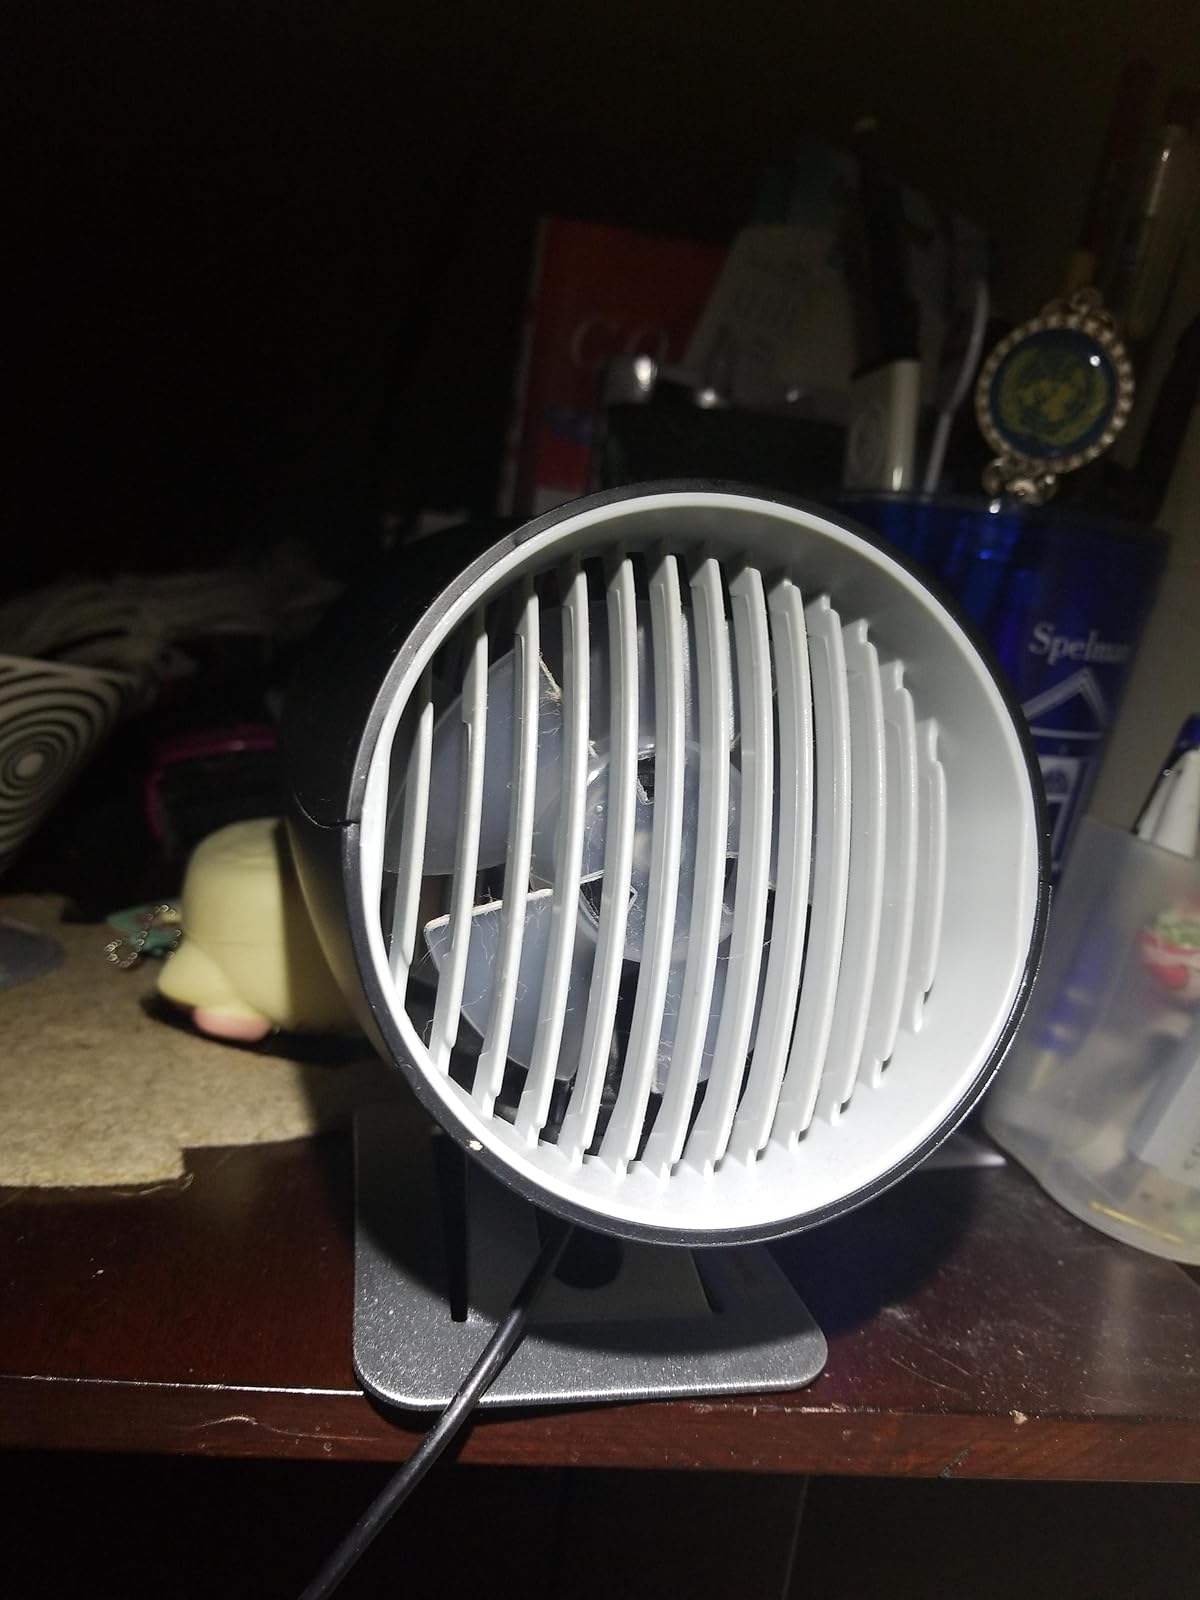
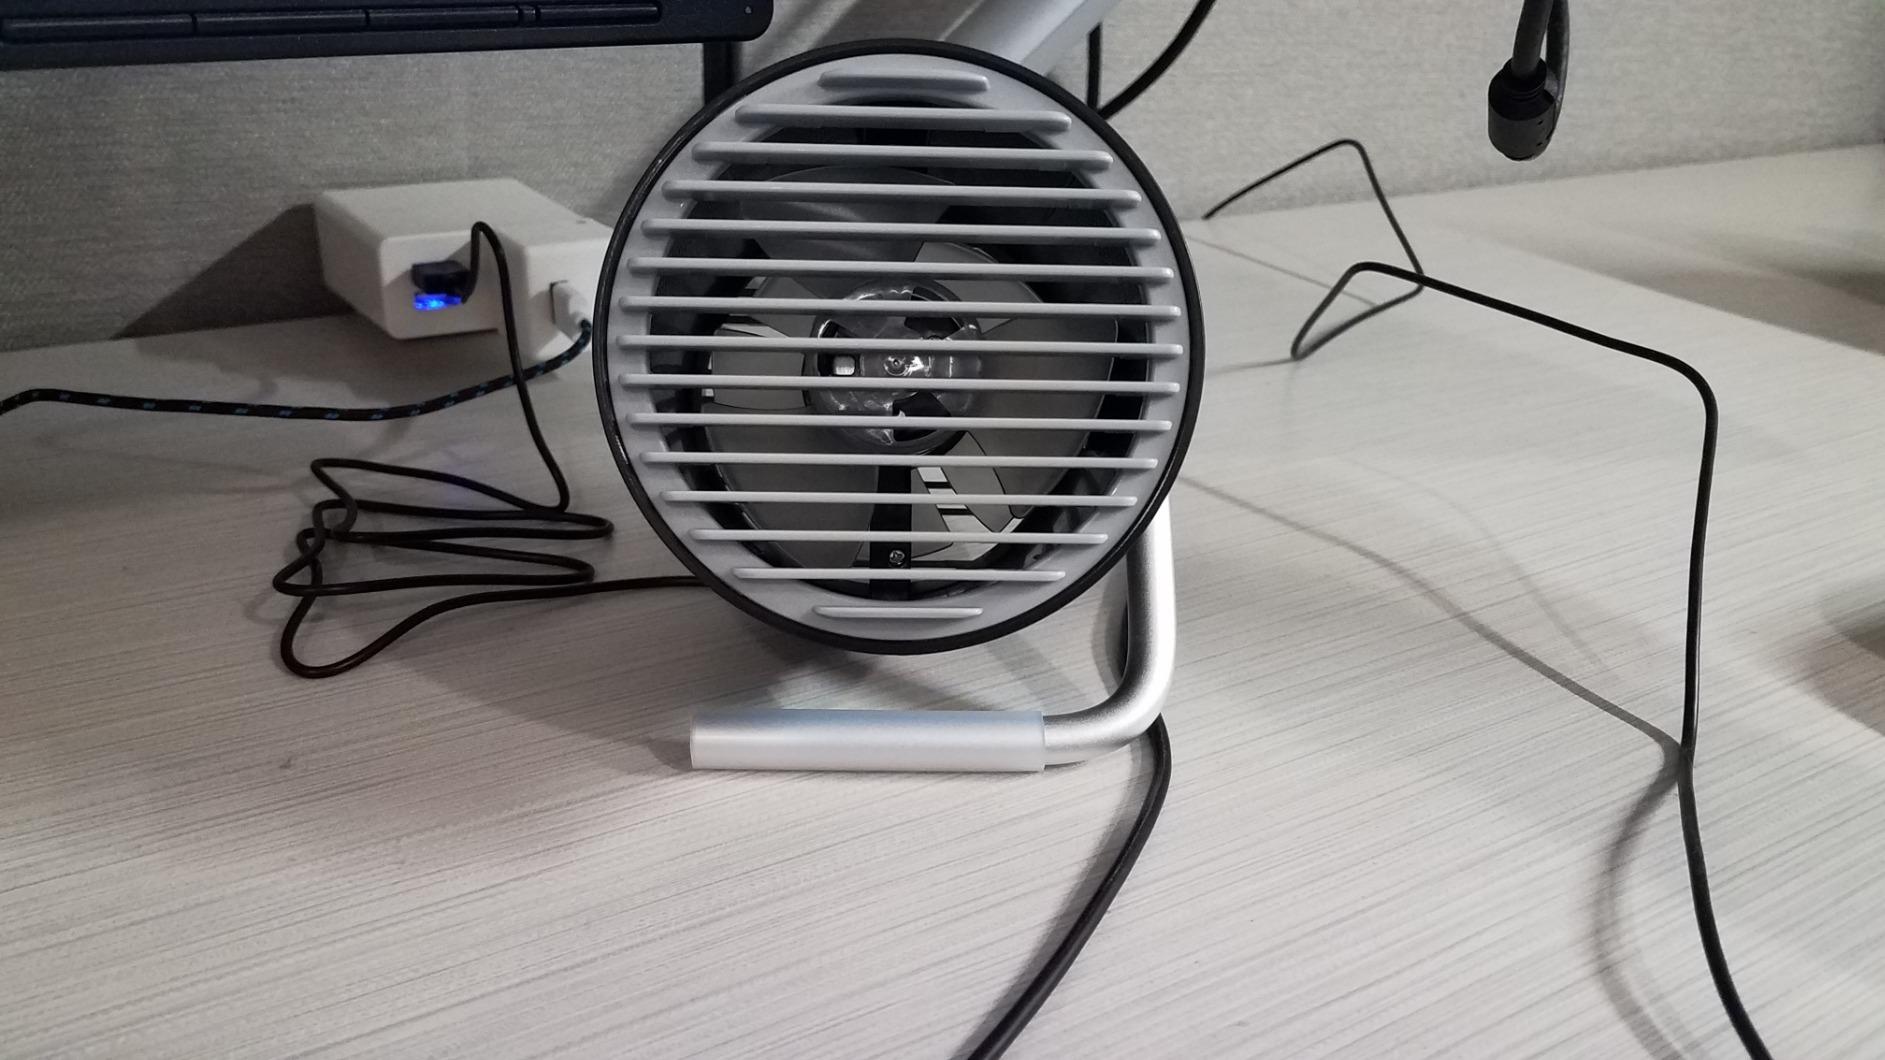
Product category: fan
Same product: no